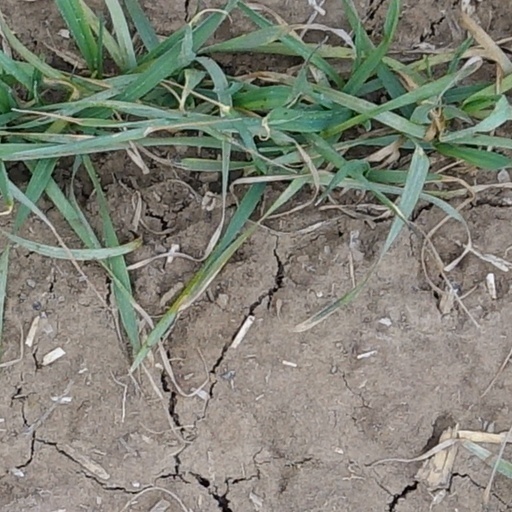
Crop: wheat